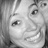
Emotion: happy